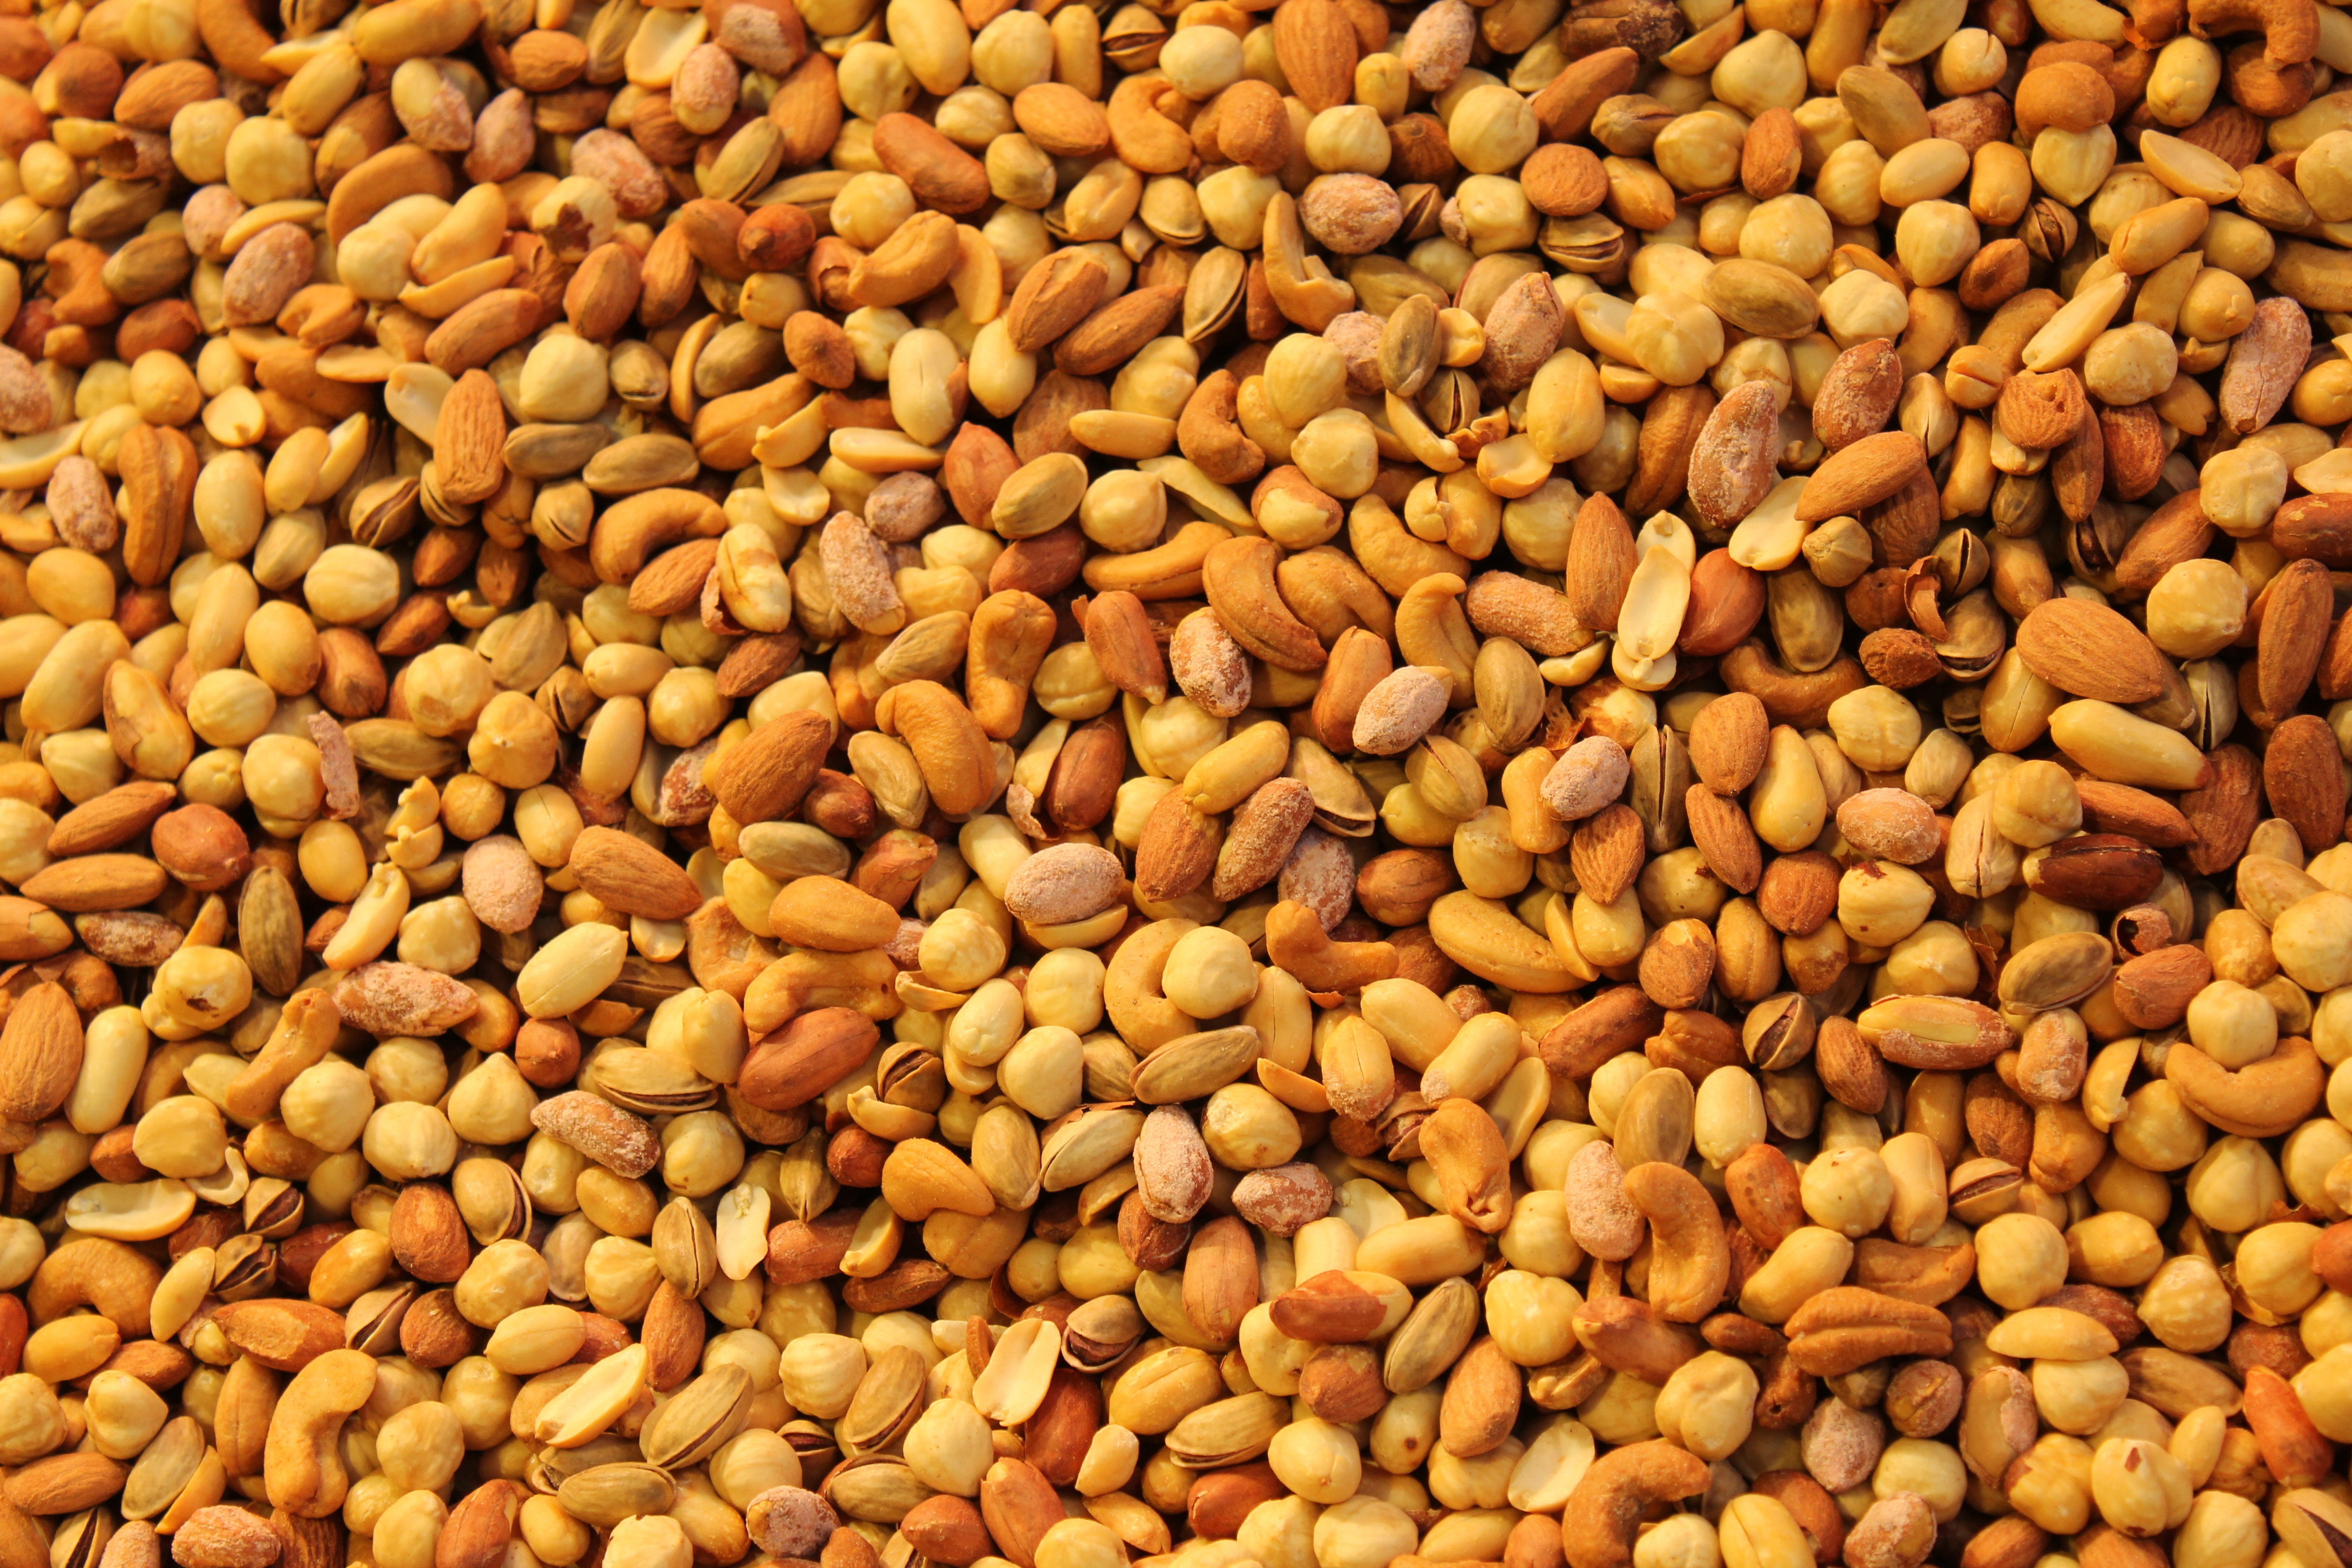
nature, group, plant, white, fruit, seed, dry, food, ingredient, produce, vegetable, crop, fresh, brown, set, agriculture, healthy, snack, pecan, almond, walnut, nuts, nutrition, tasty, vegetarian, raw, mix, pistachio, diet, hazelnut, hazel, pulse, mixed, cashew, organic, assorted, peanut, nutritious, roasted, protein, flowering plant, corn kernels, grass family, land plant, whole grain